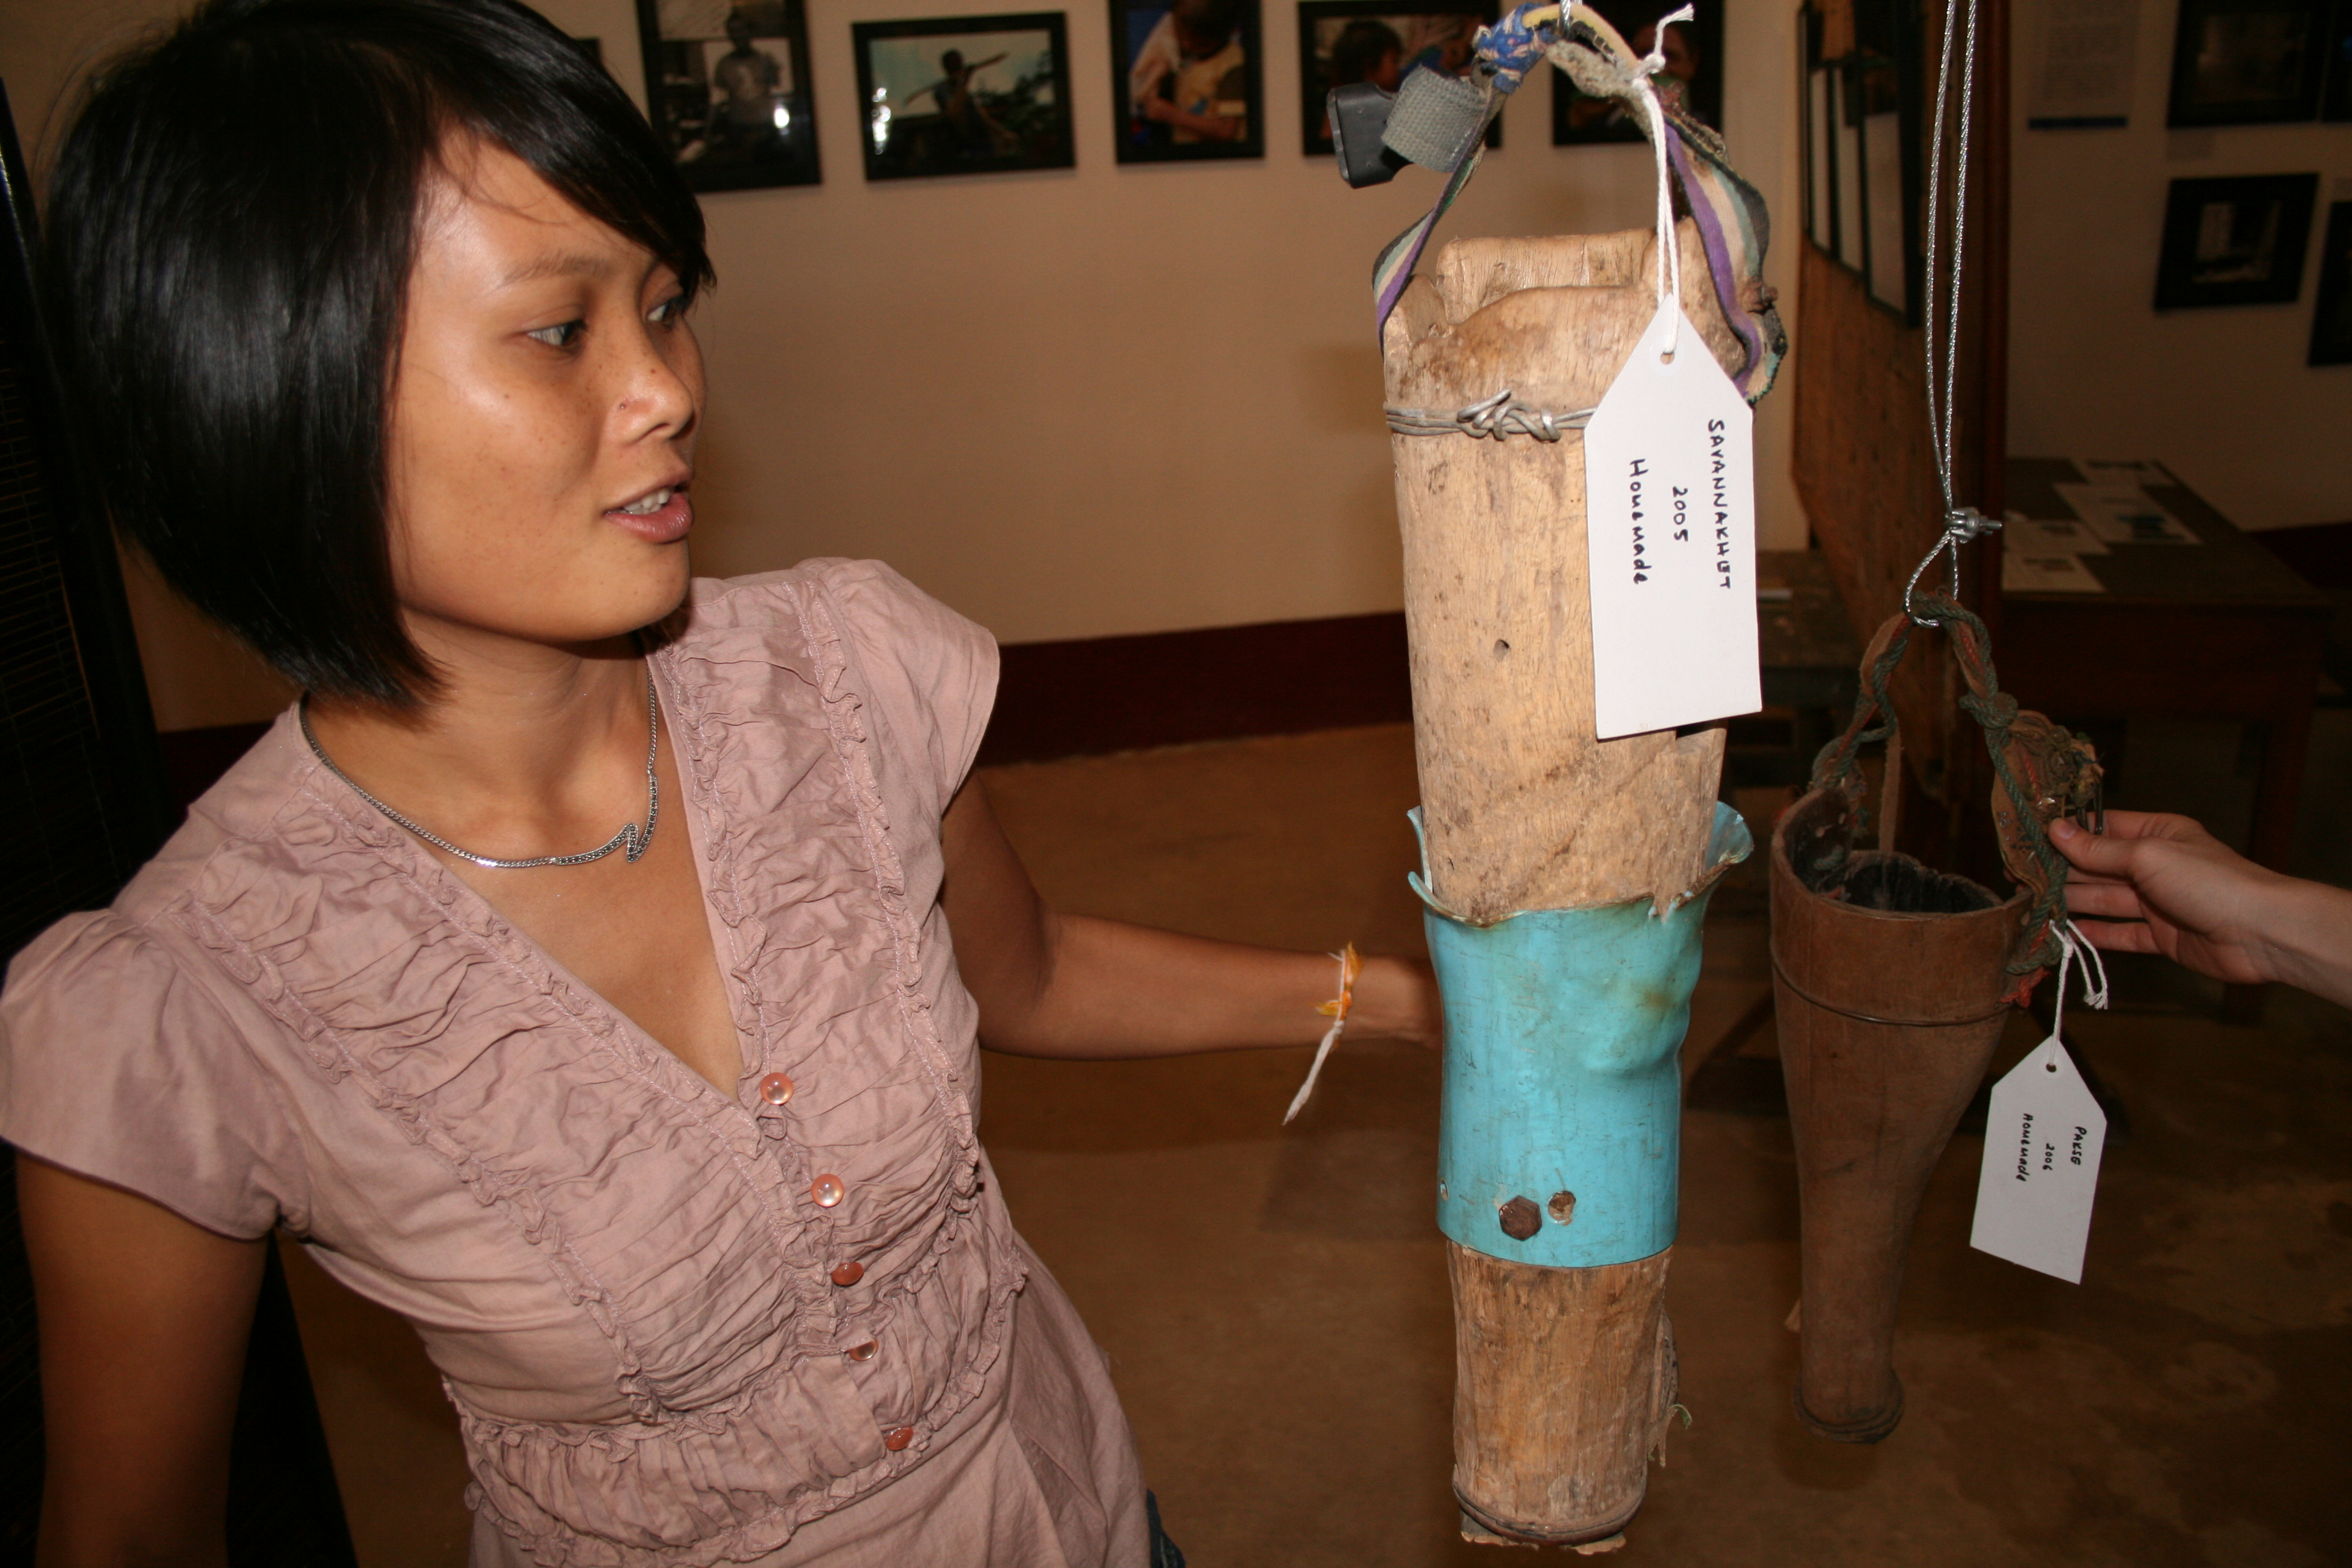
A homemade prosthetic leg on display at the COPE Education Centre. Many villagers make their own prosthetics for many reasons including poverty and isolation. AusAID is helping COPE manufacturer high quality prosthetics. Photo by Michael Wightman, AusAID. Contact [EMAIL] to
Specialty: rehabilitation
Image credit: Department of Foreign Affairs and Trade